Orinda, California

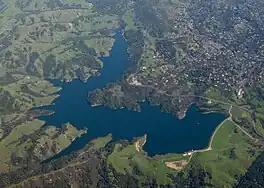
Aerial view of Briones Reservoir

According to the United States Census Bureau, the city has a total area of , of which of it is land and of it (0.12%) is water.